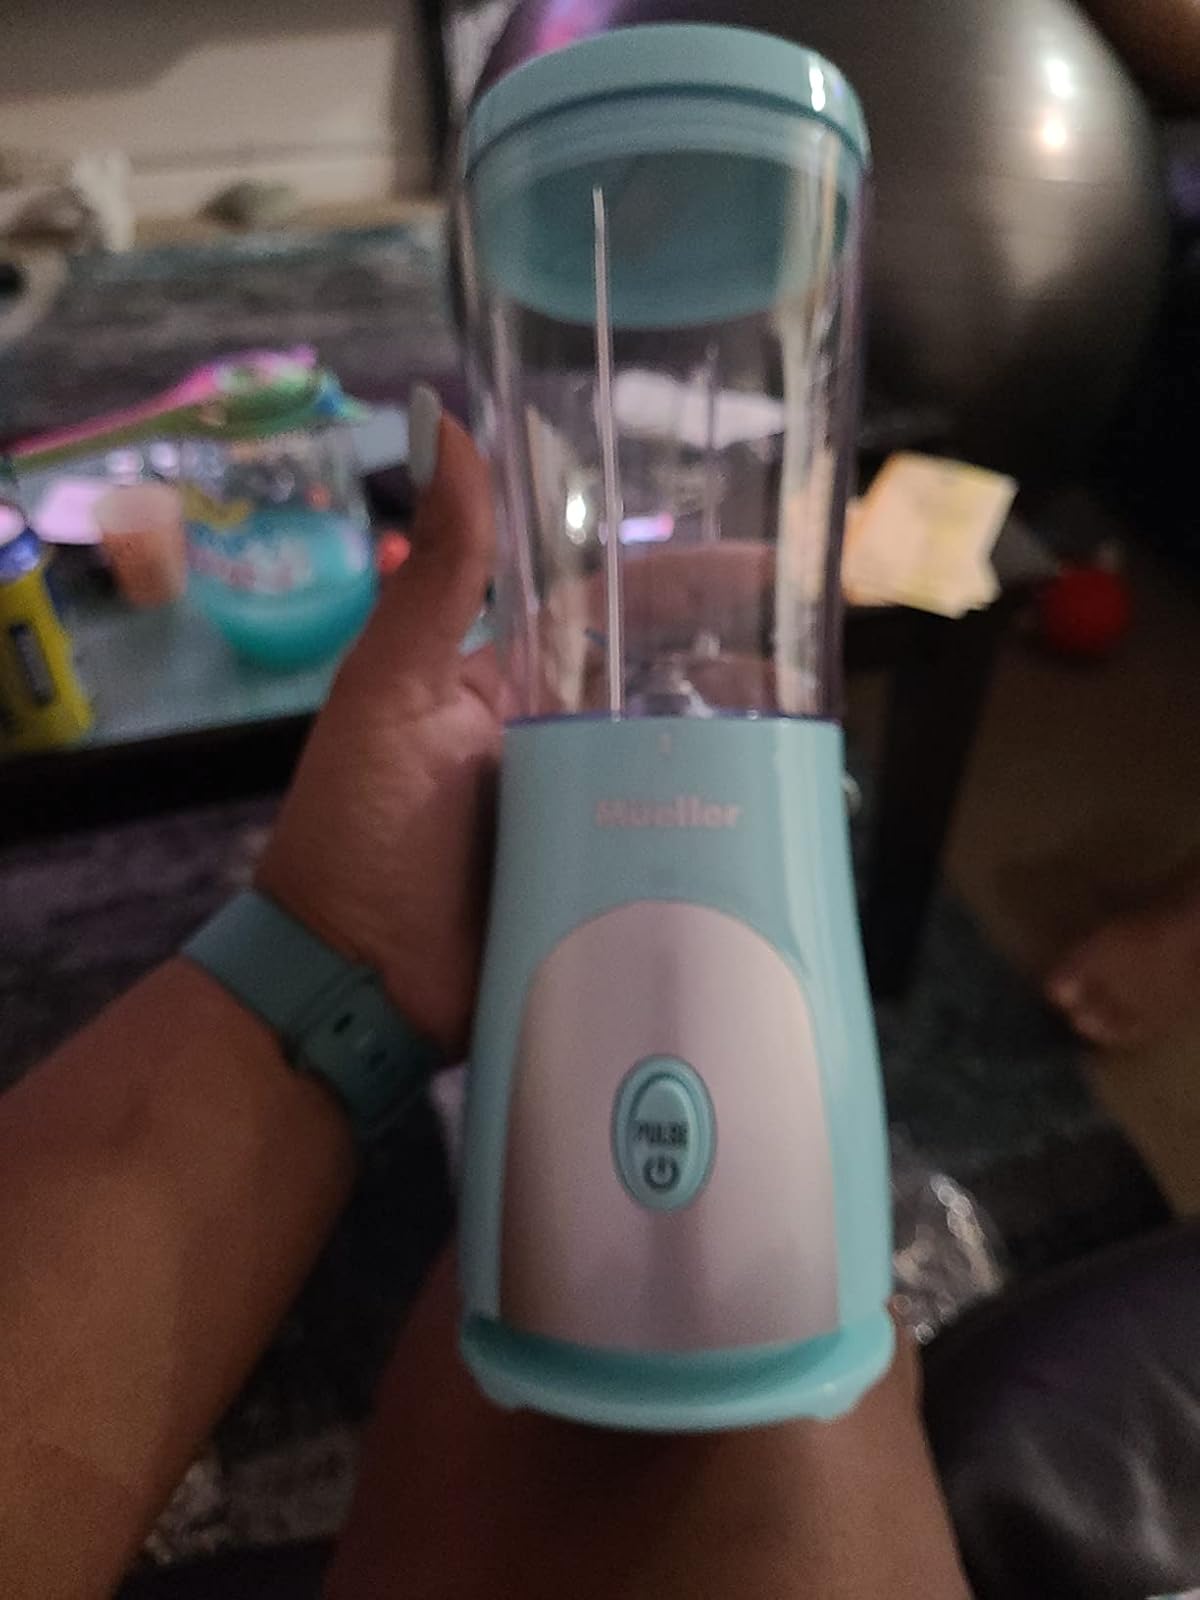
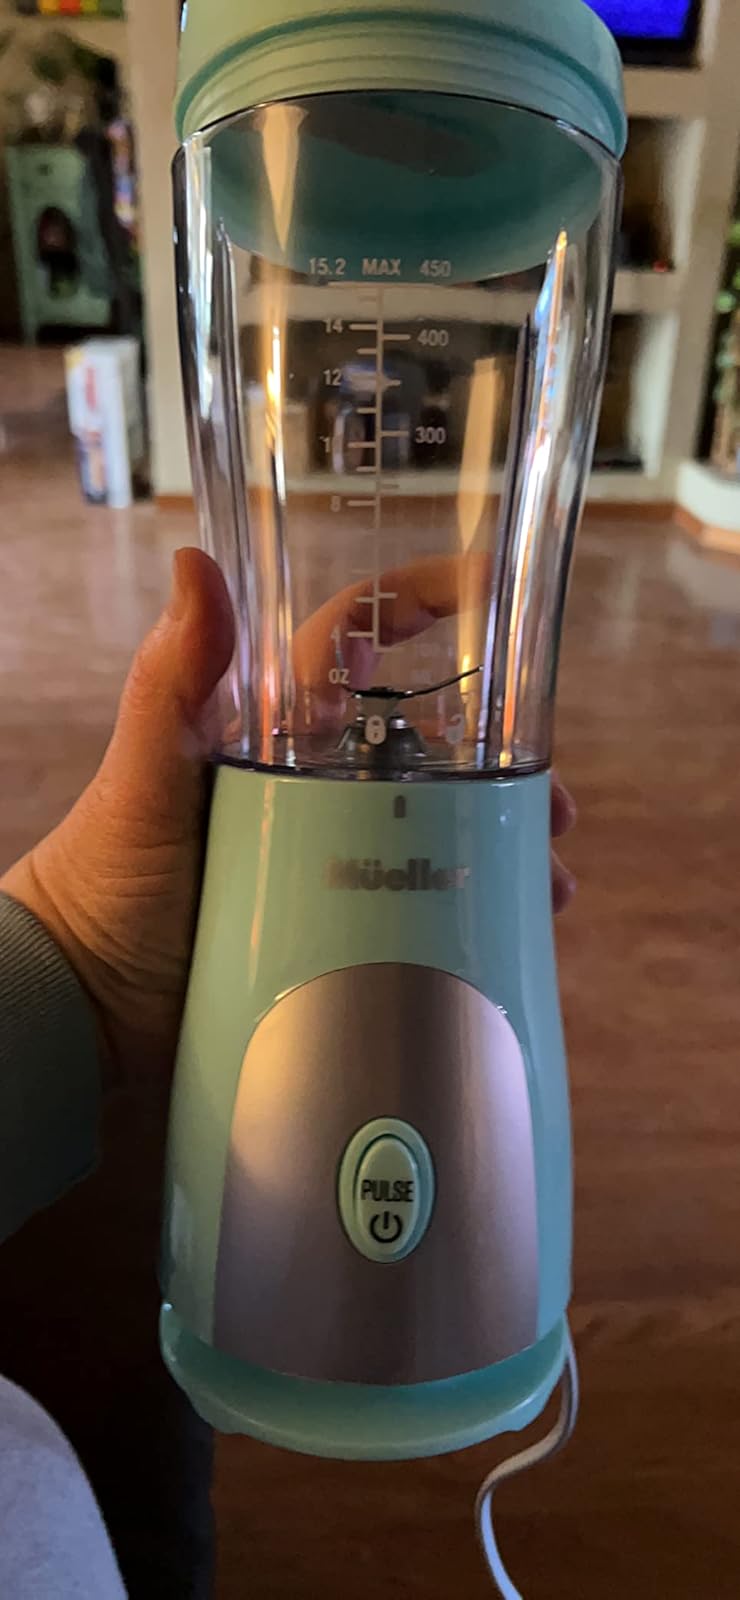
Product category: items_blender
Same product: yes